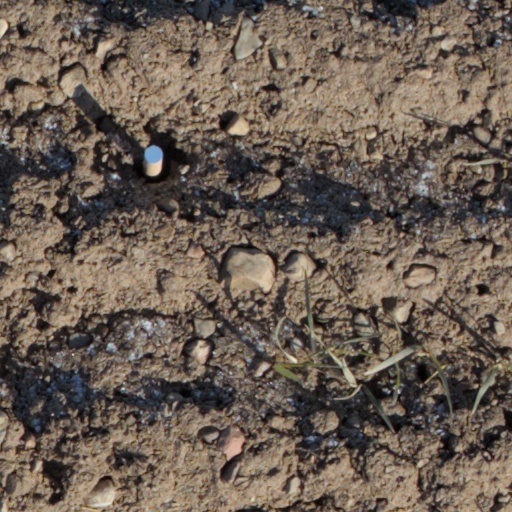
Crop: wheat